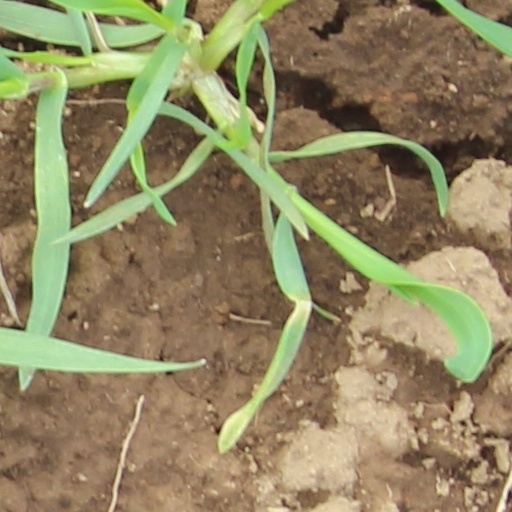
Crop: wheat